Nihad Uk

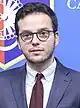
Uk in 2023

Nihad Uk (born 10 July 1989) is a Bosnian politician serving as Premier of Sarajevo Canton since March 2023. He previously served as member of the Federal House of Peoples from January to March 2023. He is a member of Our Party.